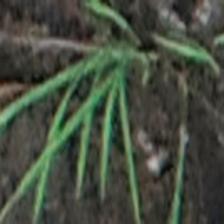
Label: clustered